Introduction to viruses

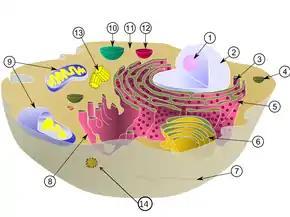
Diagram of a typical eukaryotic cell, showing subcellular components. Organelles: (1) nucleolus (2) nucleus (3) ribosome (4) vesicle (5) rough endoplasmic reticulum (ER) (6) Golgi apparatus (7) cytoskeleton (8) smooth ER (9) mitochondria (10) vacuole (11) cytoplasm (12) lysosome (13) centrioles within centrosome (14) a virus shown to approximate scale

Proteins are essential to life. Cells produce new protein molecules from amino acid building blocks based on information coded in DNA. Each type of protein is a specialist that usually only performs one function, so if a cell needs to do something new, it must make a new protein. Viruses force the cell to make new proteins that the cell does not need, but are needed for the virus to reproduce. Protein synthesis consists of two major steps: transcription and translation.